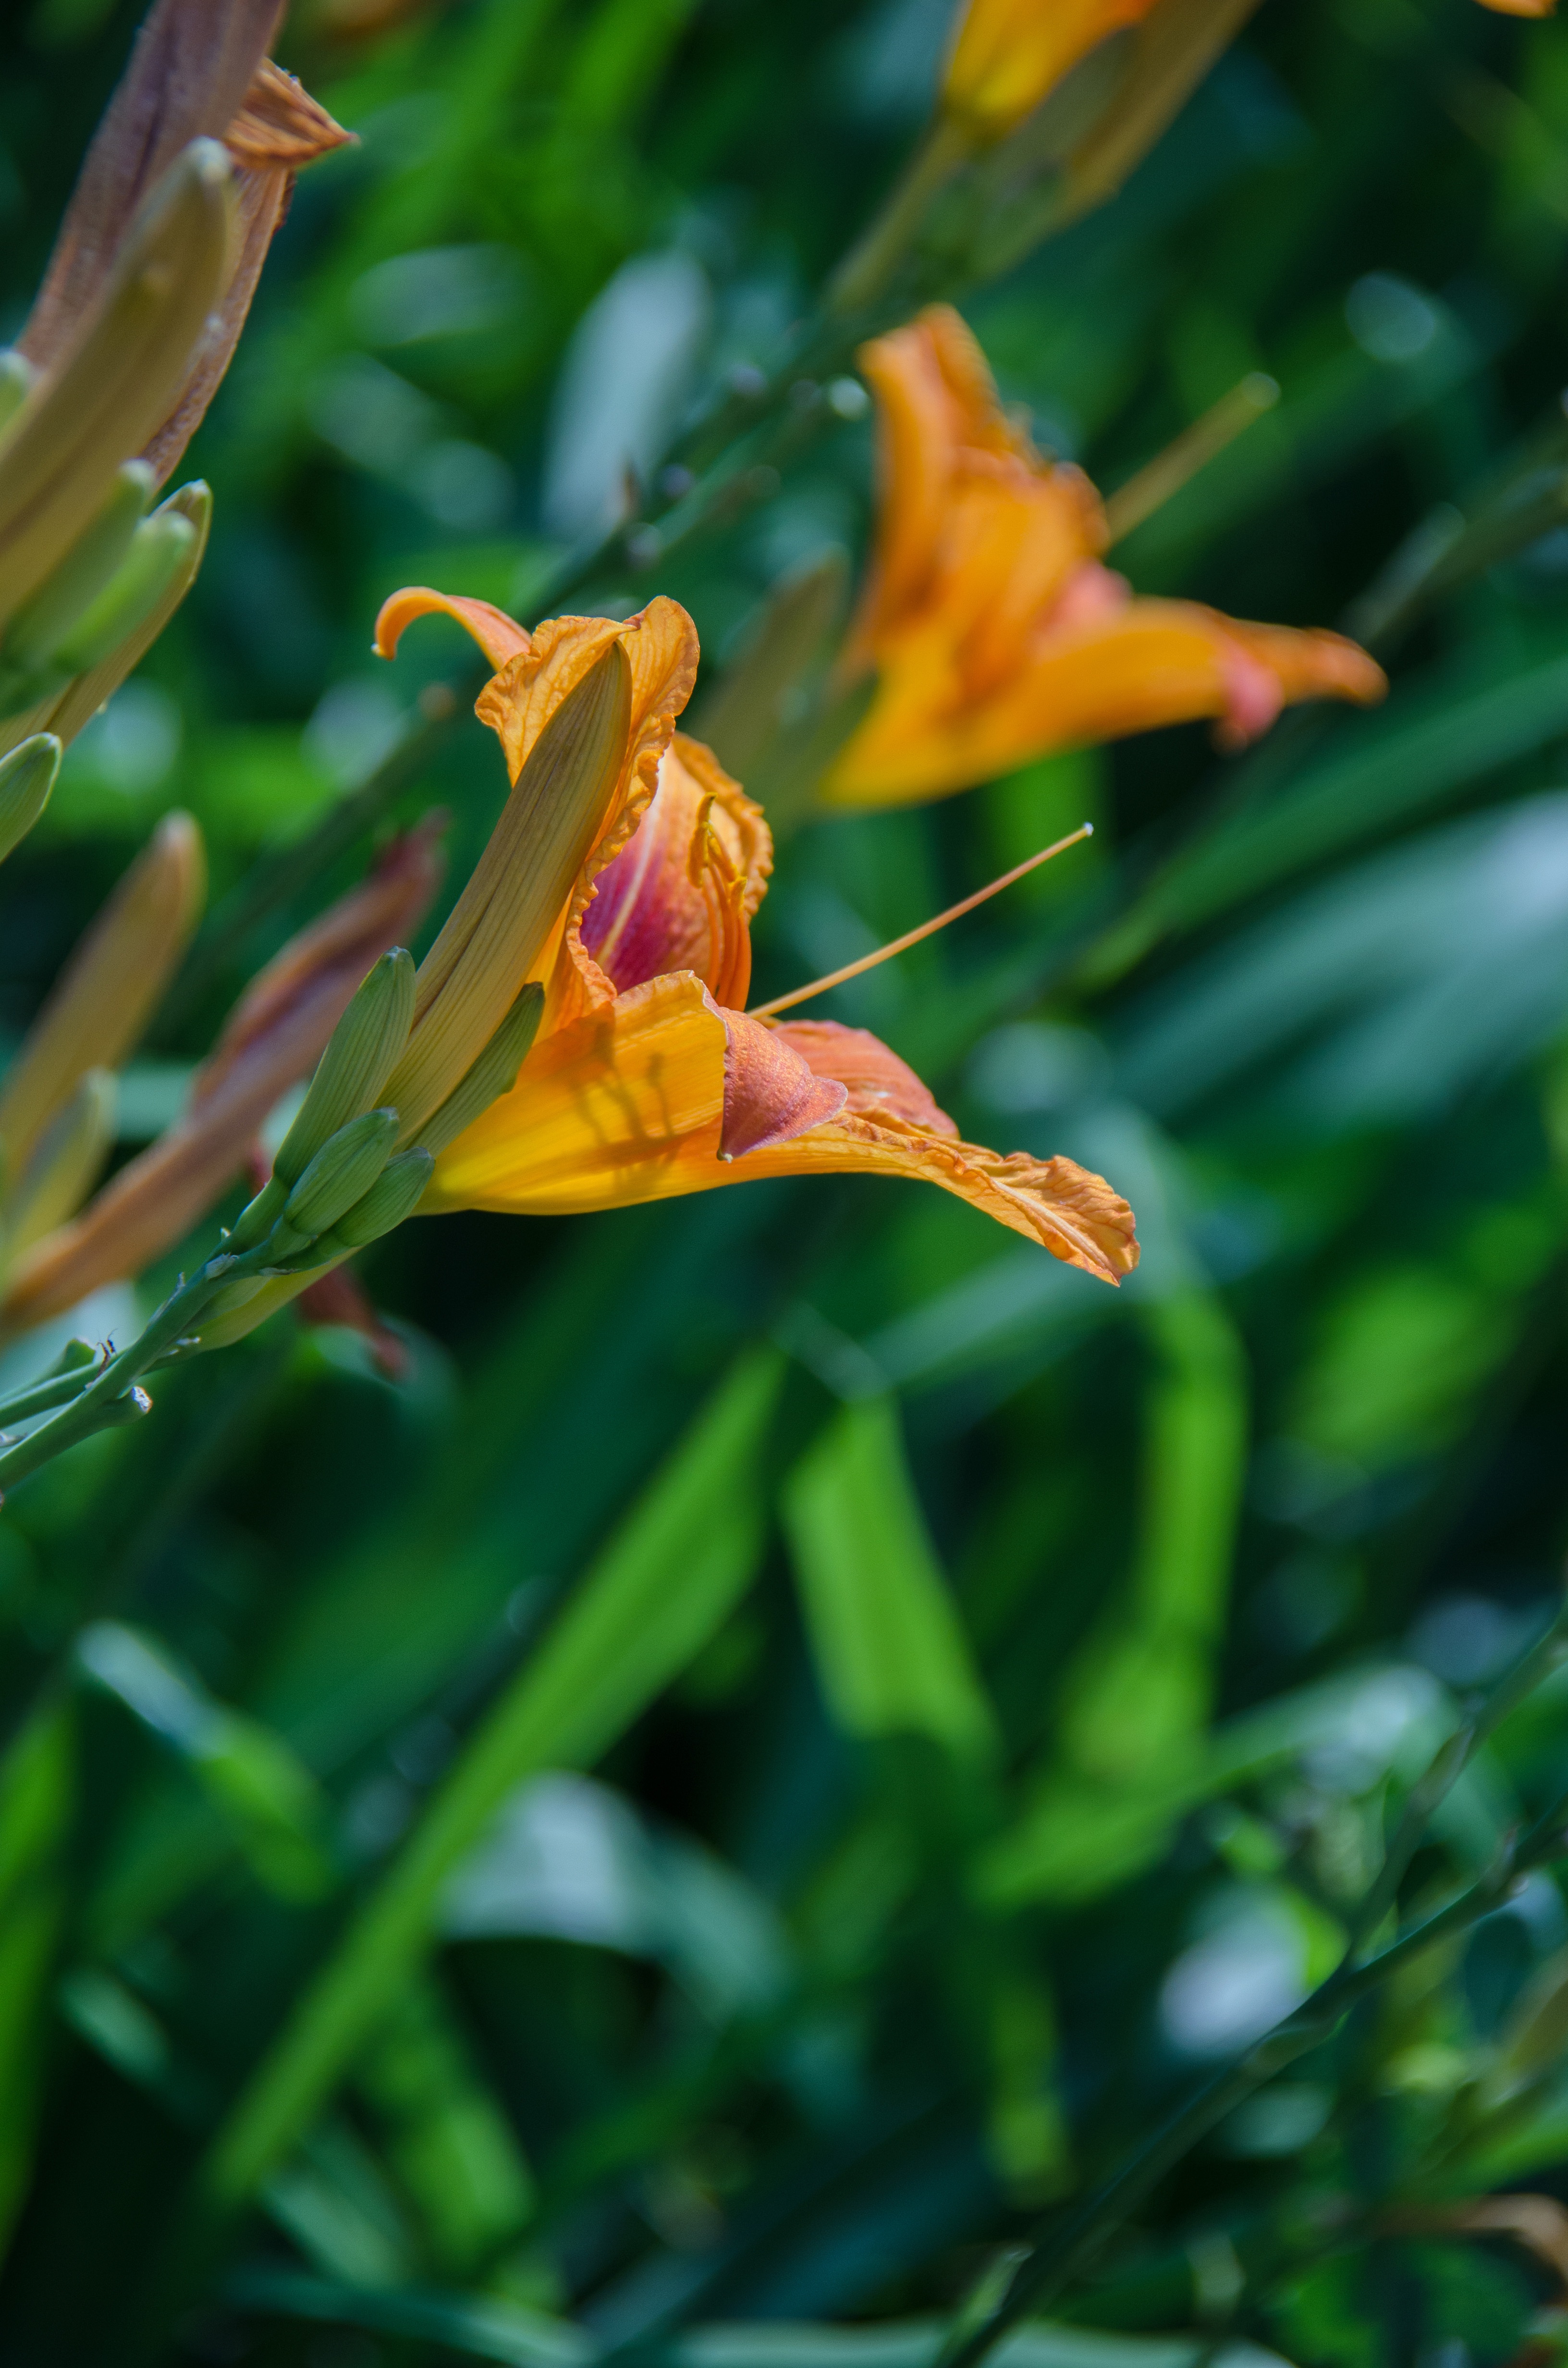
plant, leaf, flower, bloom, summer, orange, botany, yellow, closeup, flora, wildflower, flowers, sheet, leaves, july, day, lily, macro photography, flowering plant, in the summer of, land plant, canna family